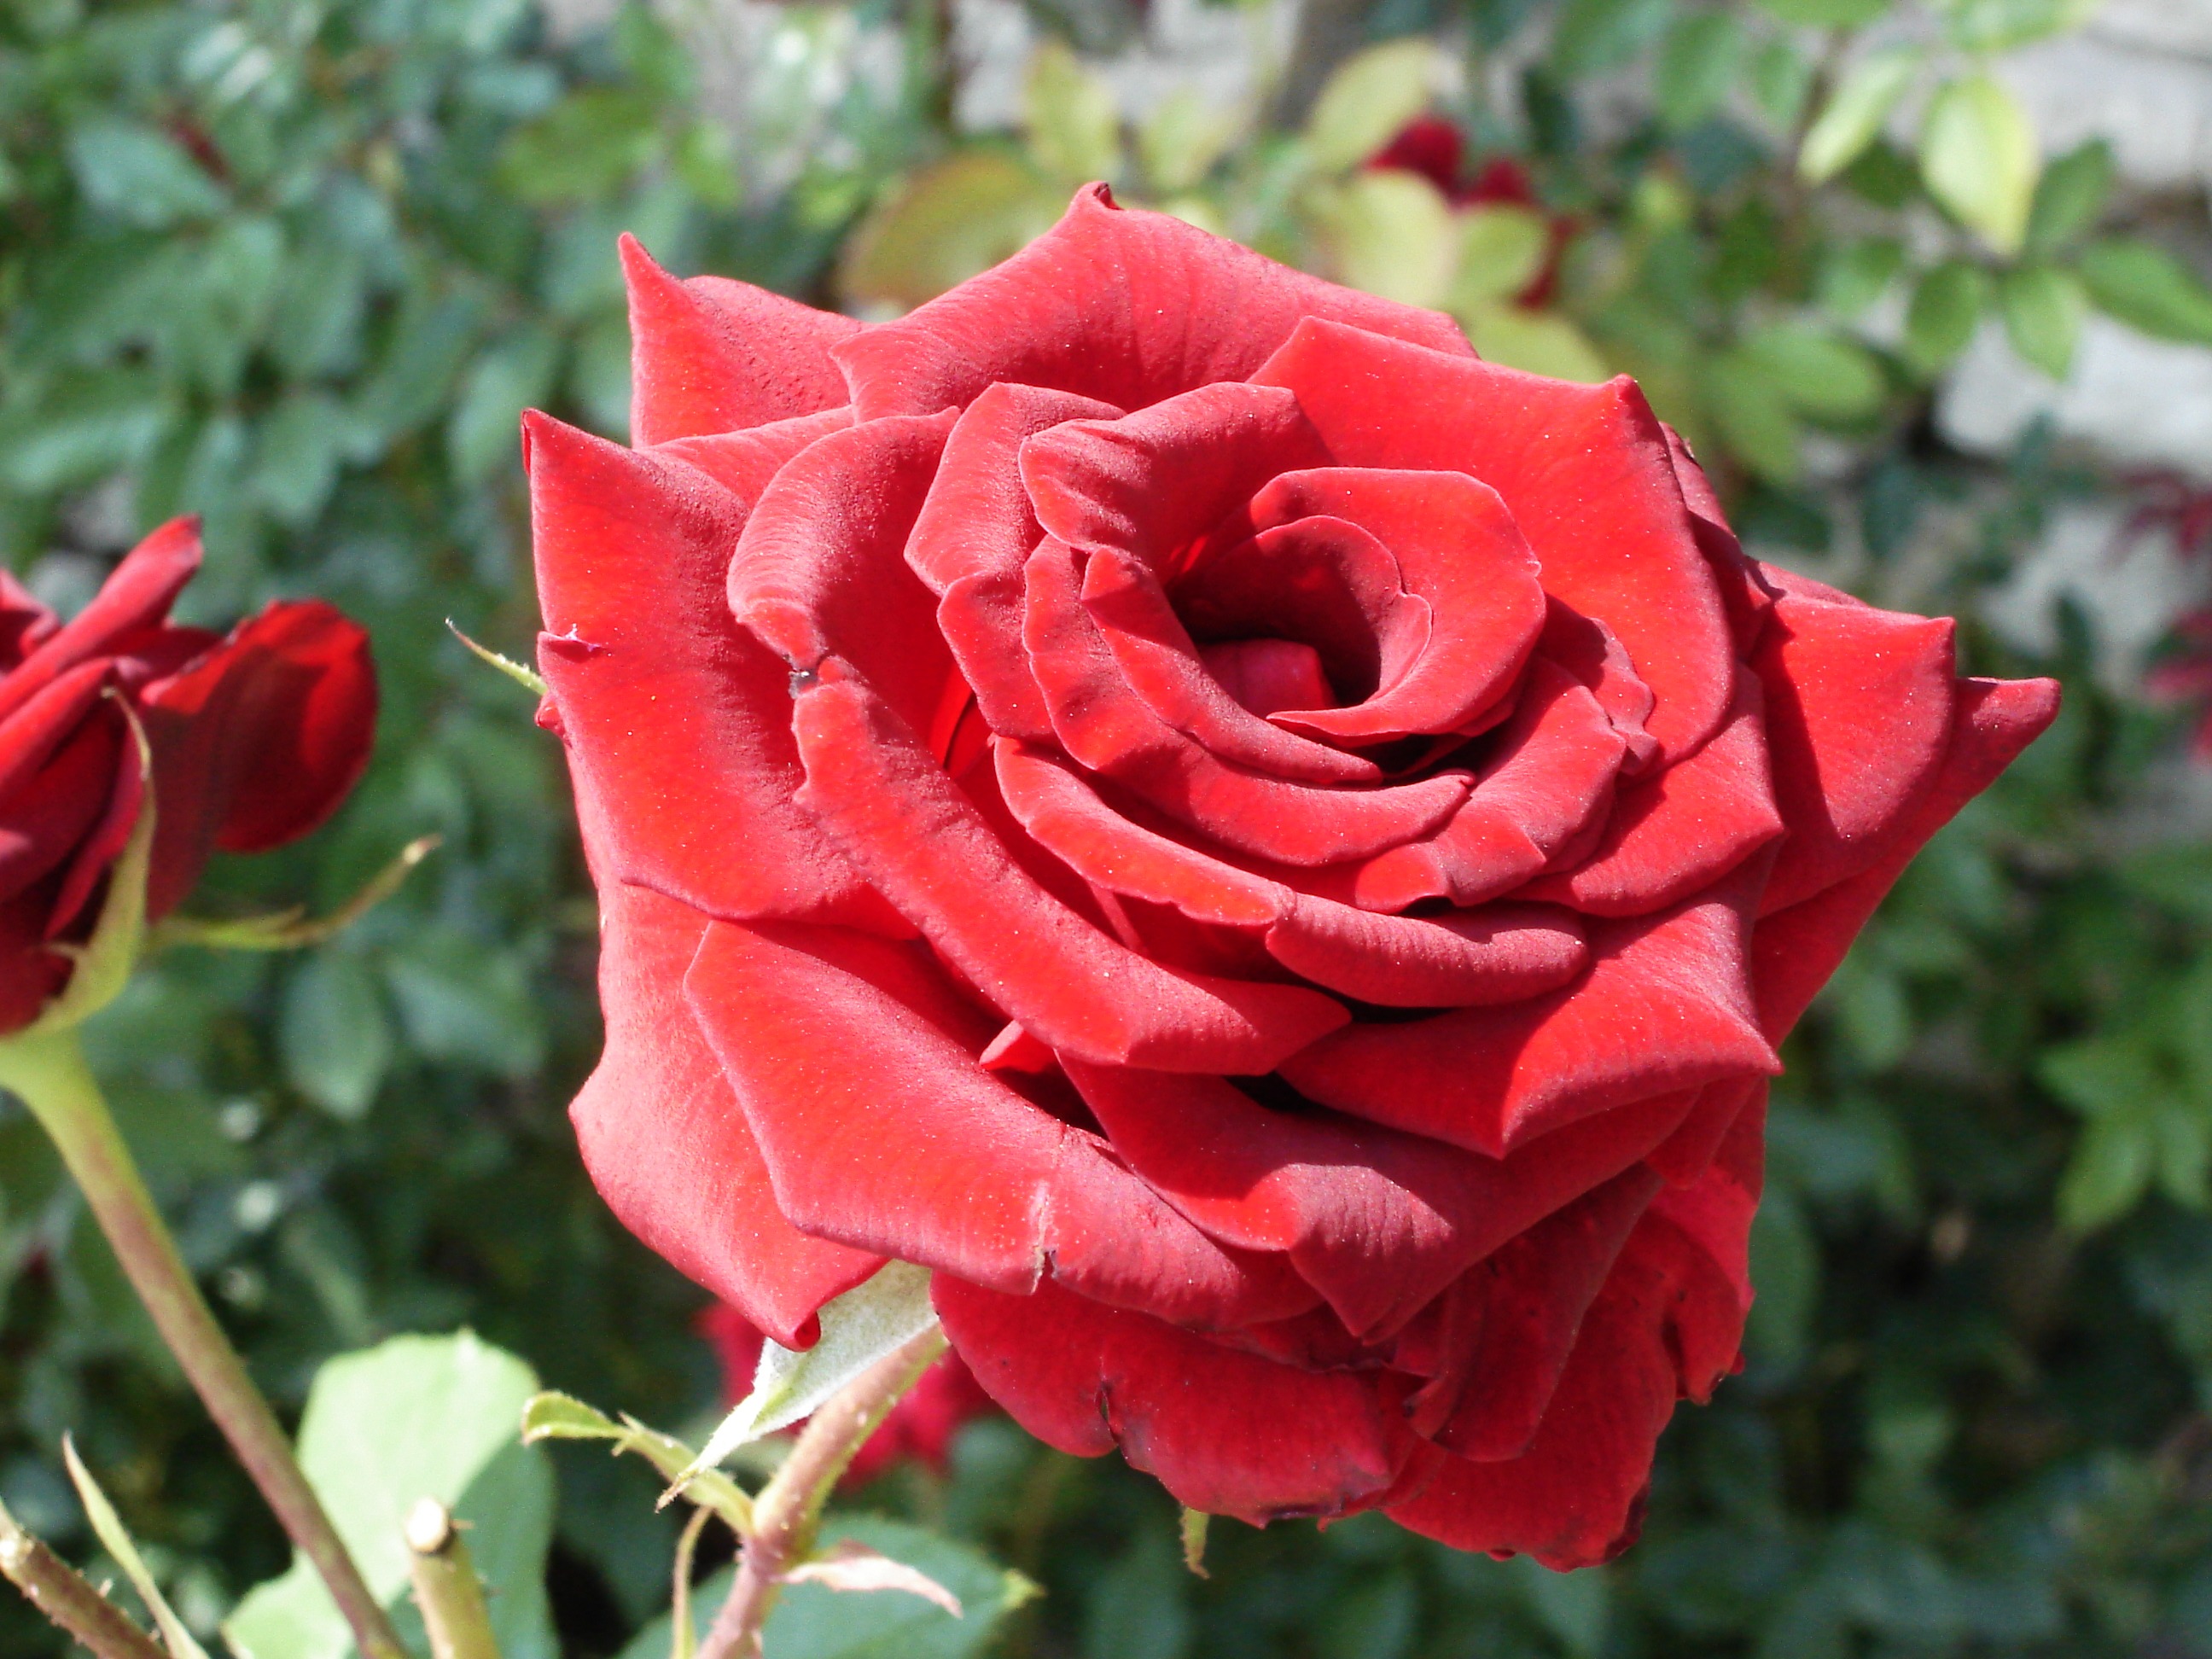
blossom, plant, stem, leaf, flower, petal, bloom, floral, environment, rose, red, herb, macro, natural, botany, agriculture, flora, botanical, wildflower, outdoors, vegetation, horticulture, floribunda, organic, flowering plant, garden roses, rose family, plant stem, land plant, rosa centifolia, rose order